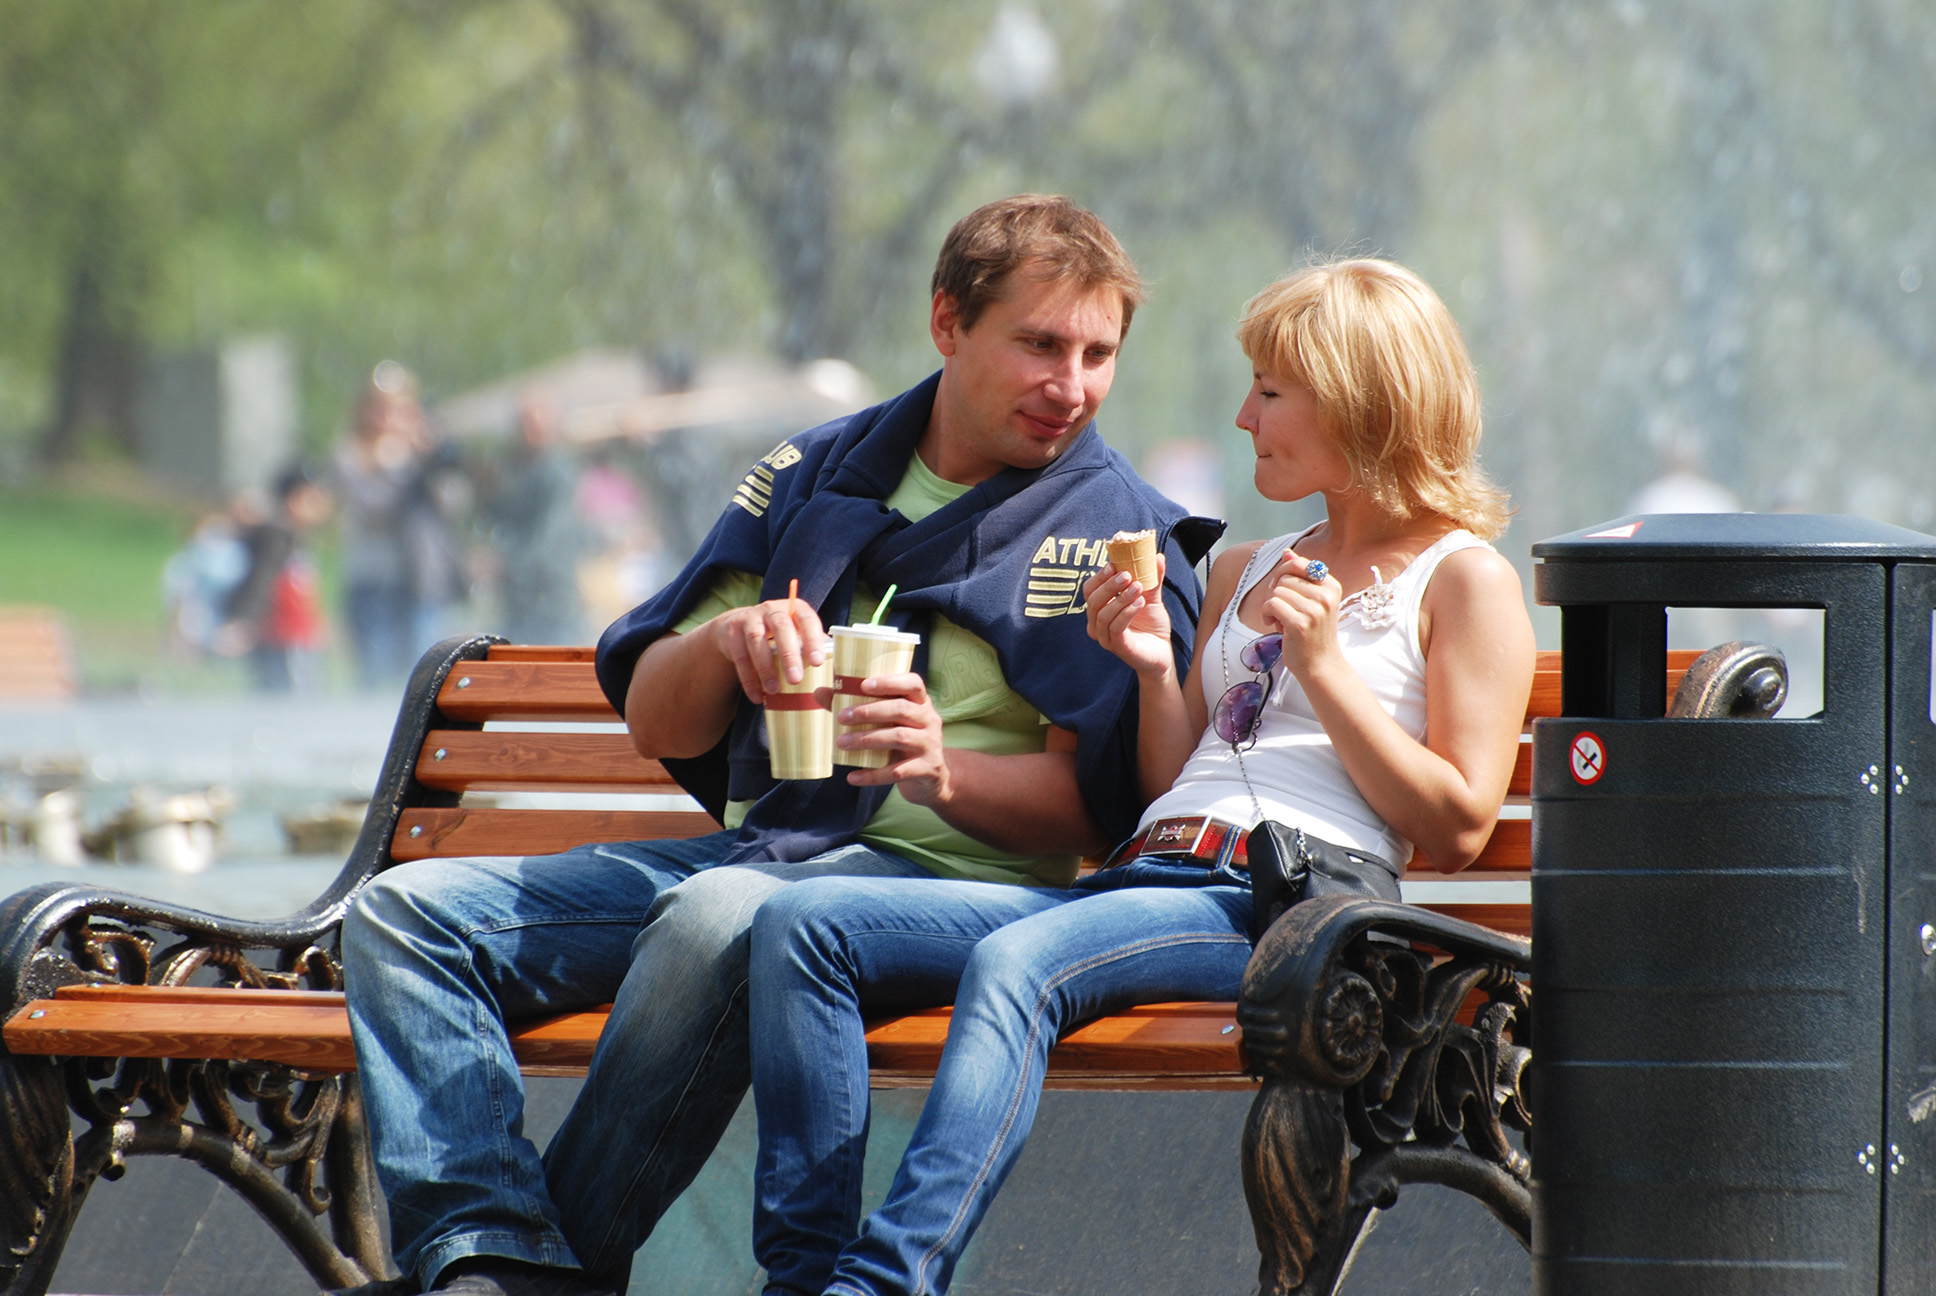
person, people, europe, vehicle, nikon, moscow, nikkor, russia, d80, 70300mm, moskau, nikond80, moscou, 70300mmf4556gvr